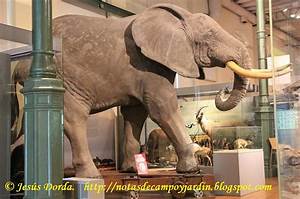
Label: elephant